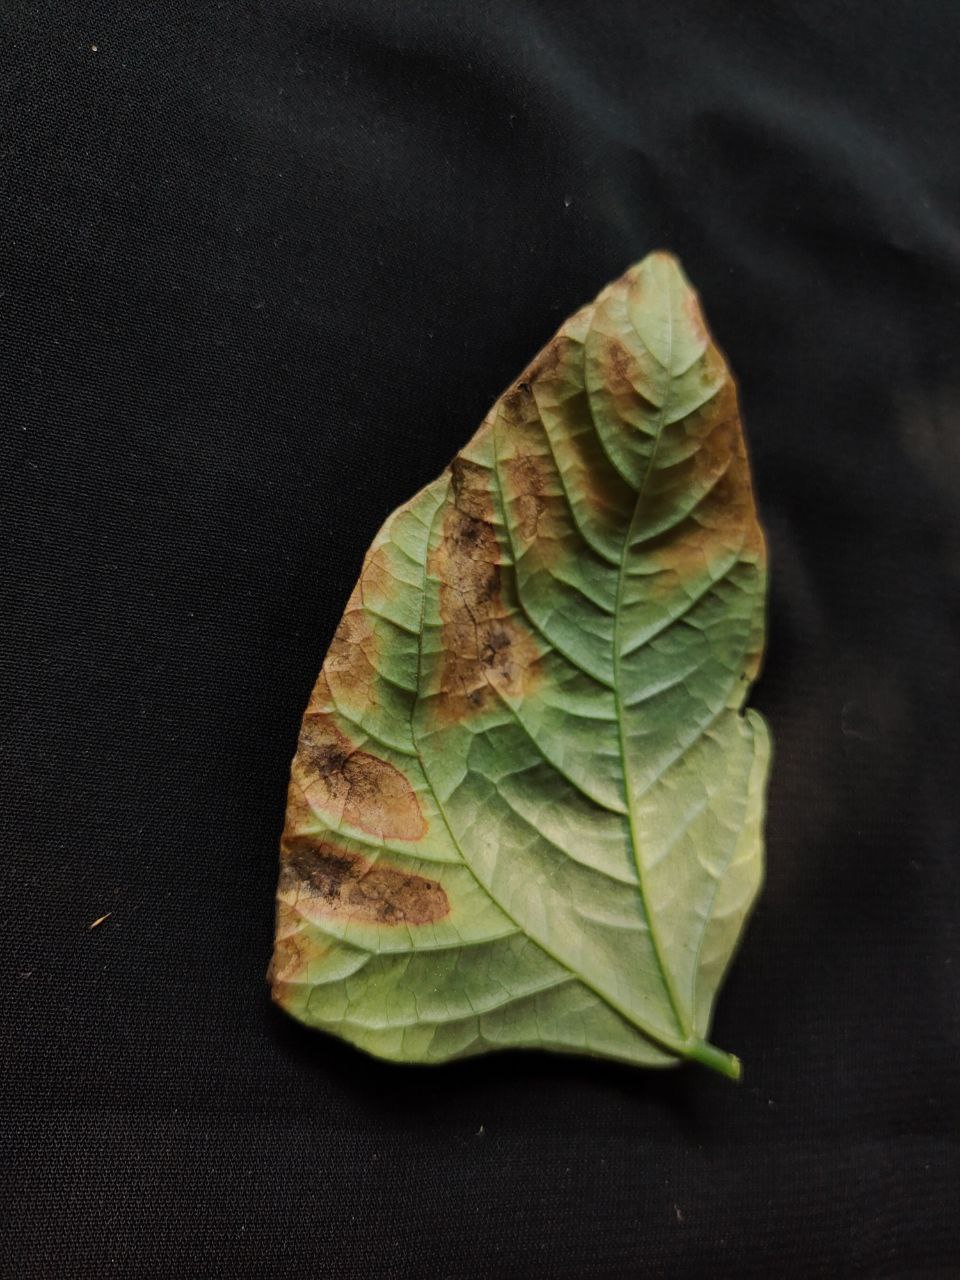
Crop: cowpea
Leaf condition: Bacterial wilt